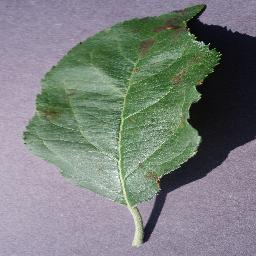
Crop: apple
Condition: scab